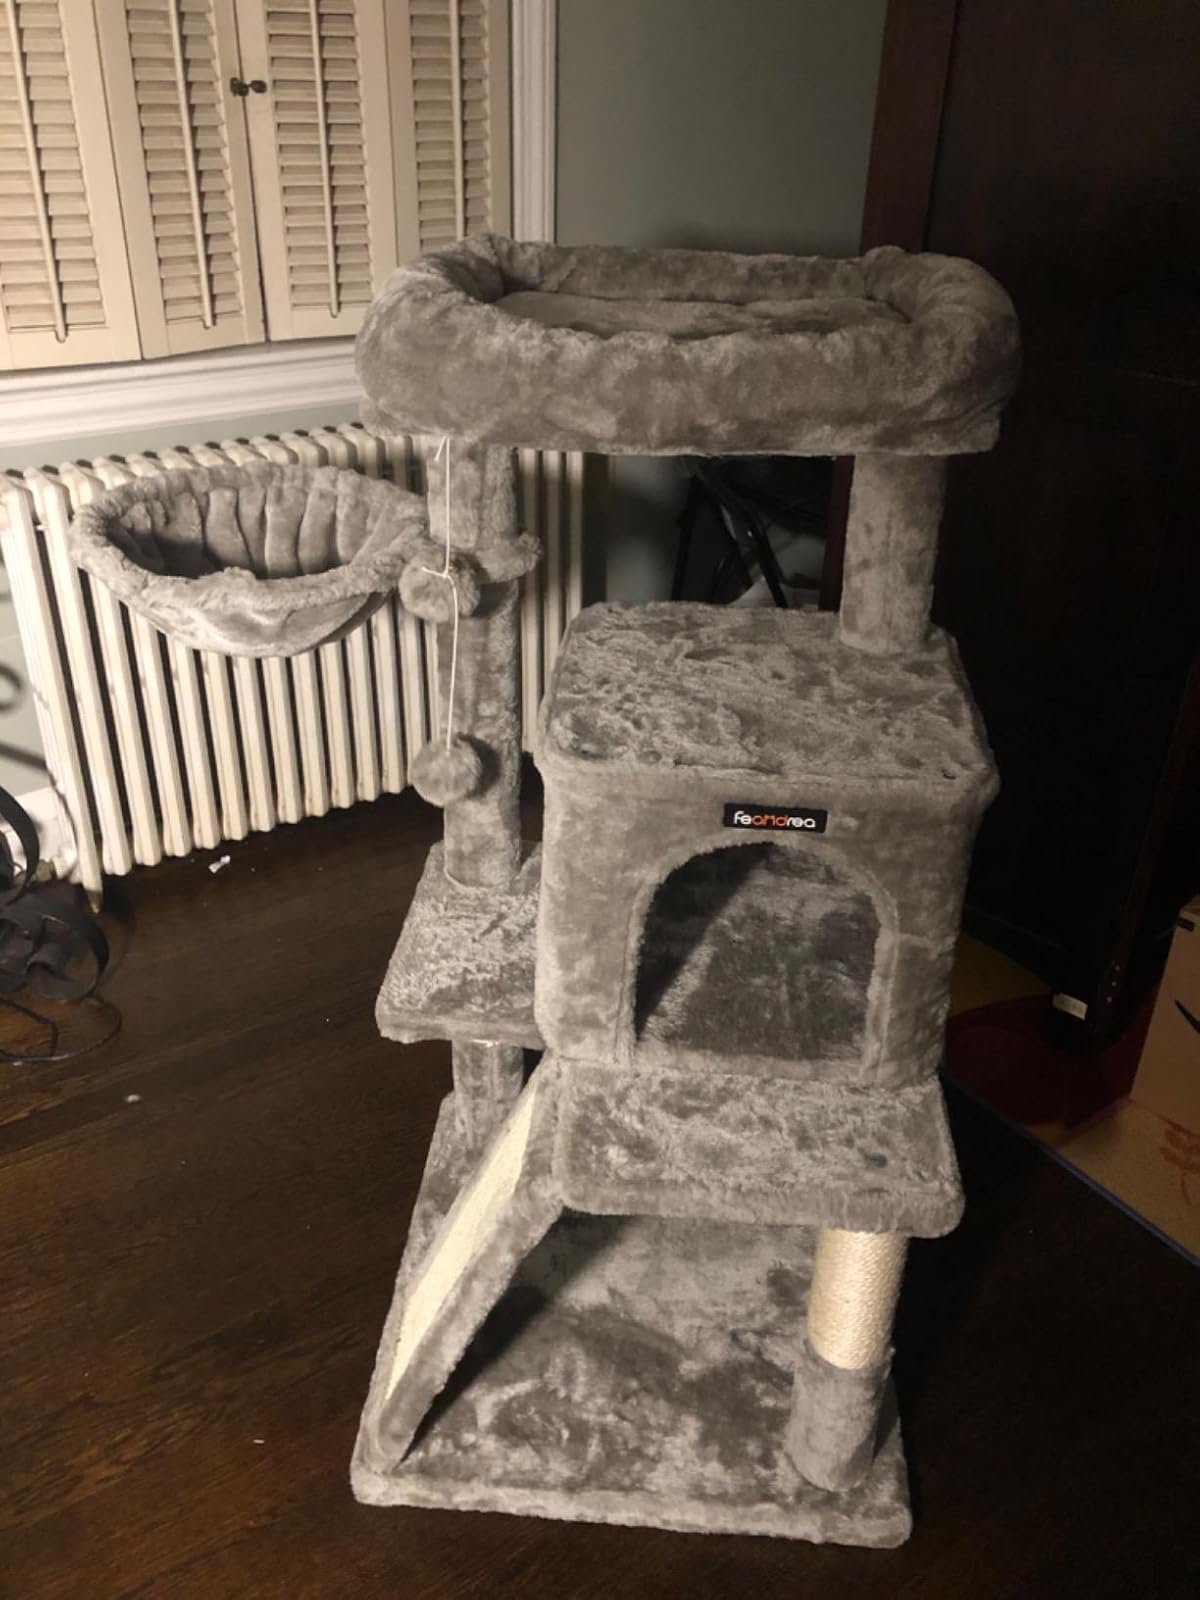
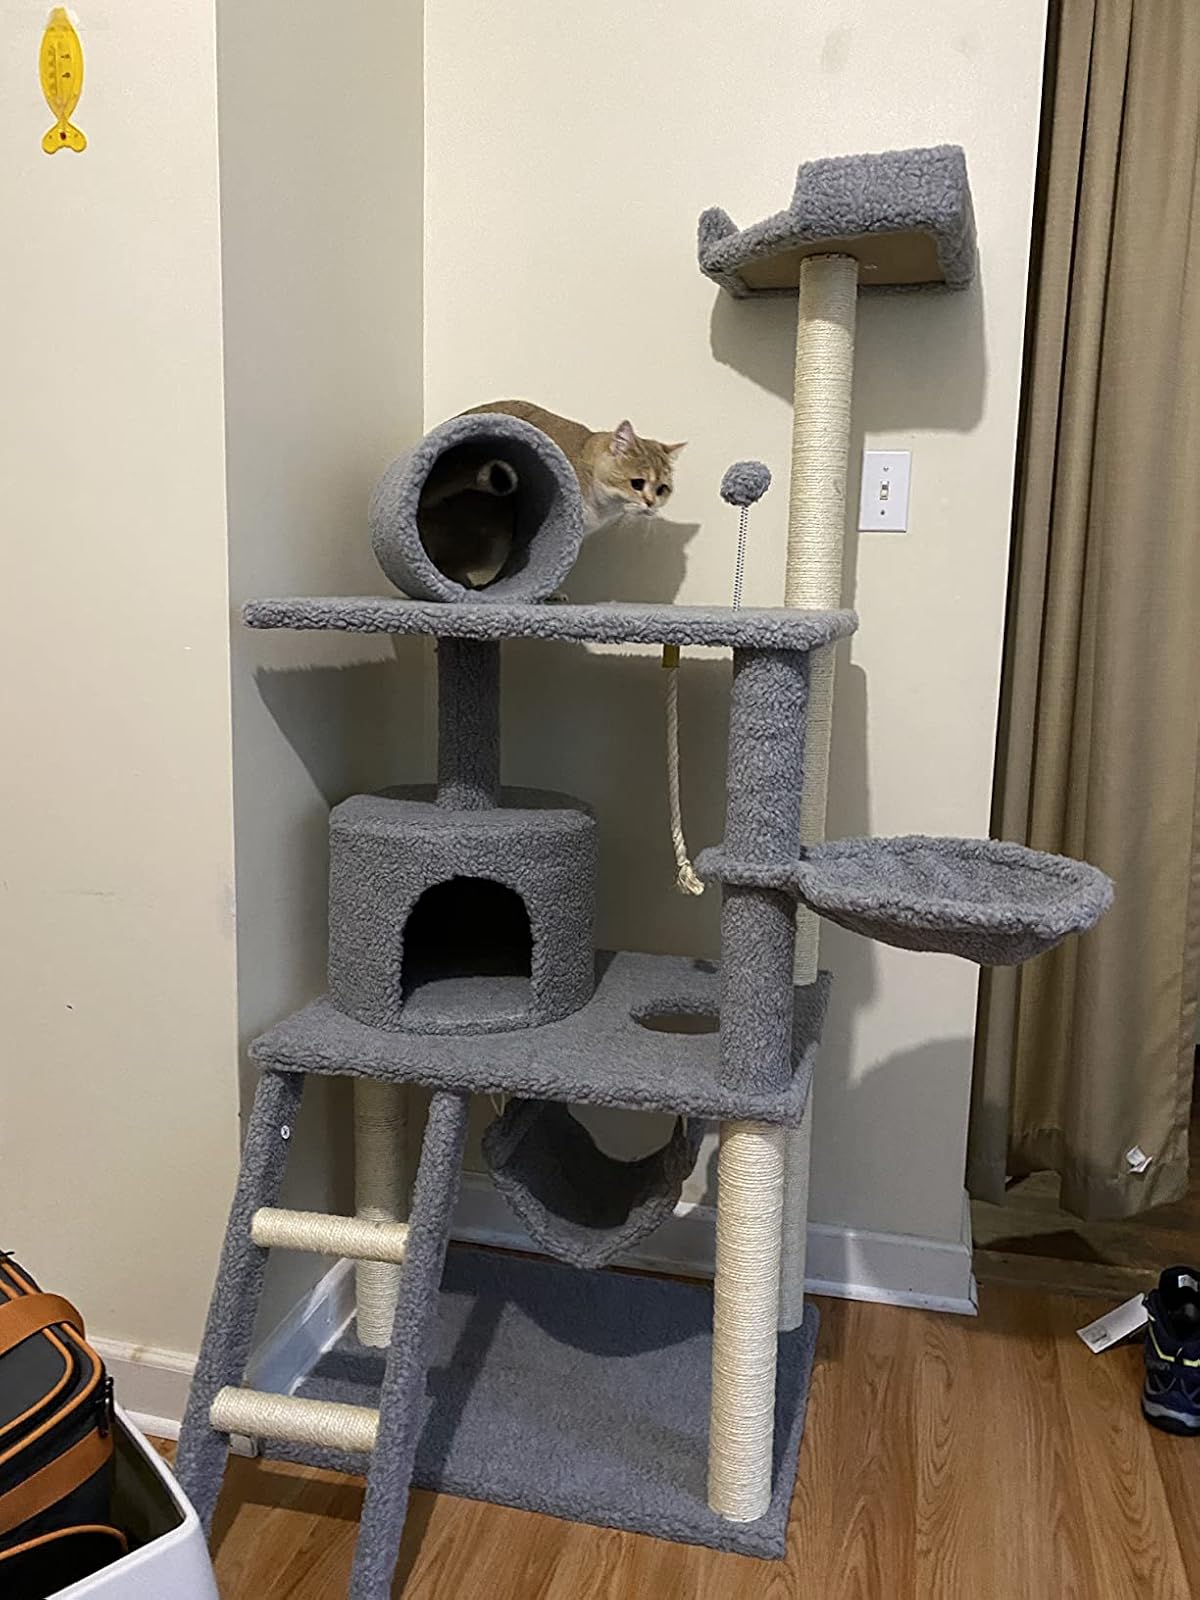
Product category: items_cat tree
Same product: no